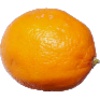
Label: Lemon Meyer 1